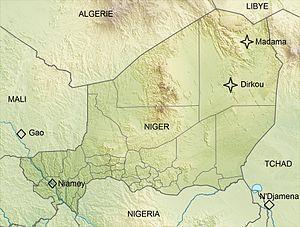
Localisation du site de Madama au Niger
Madama est un fort militaire situé dans la région d'Agadez au nord du Niger, non loin de la frontière avec la Libye.